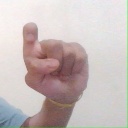
अक्षर: इ